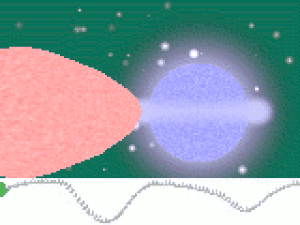
En astronomie, une binaire à contact est une étoile binaire de courte période orbitale dont les deux composantes remplissent entièrement leurs lobes de Roche respectifs. Il existe aussi des binaires à enveloppe commune, qui sont assez différentes. Dans cette configuration, les deux étoiles sont dites « en contact » puisque leurs surfaces hydrostatiques se « touchent » au point de Lagrange L₁, sans remplir leur lobe de Roche respectif.
En astronomie, une étoile binaire est dite binaire semi-détachée si l'une de ses étoiles remplit son lobe de Roche. Il se produit alors un échange de matière de cette étoile vers l'autre. Cela a pour conséquence de modifier l'évolution du système. Dans la plupart des cas, cet échange de matière se traduit par un disque d'accrétion qui se forme autour de l'étoile receveuse. Ce genre de système est courant dans les novae, les supernovae de type Ia, ainsi que les binaires X et autres microquasars.
Une binaire à éclipses, ou binaire photométrique, est une étoile binaire dans laquelle le plan de révolution des deux astres se trouve sensiblement dans la ligne de vision de l'observateur, ceux-ci s'éclipsant ainsi mutuellement de façon périodique. Dans le cas où cette binaire est aussi une binaire spectroscopique et que la parallaxe stellaire du système est connue, il est possible de déterminer l'ensemble des caractéristiques des deux membres.
Beta Lyrae est une étoile binaire située à environ 960 années-lumière dans la constellation de la Lyre. Beta Lyrae porte également le nom arabe traditionnel Shéliak qui signifie « tortue » ou « harpe ».